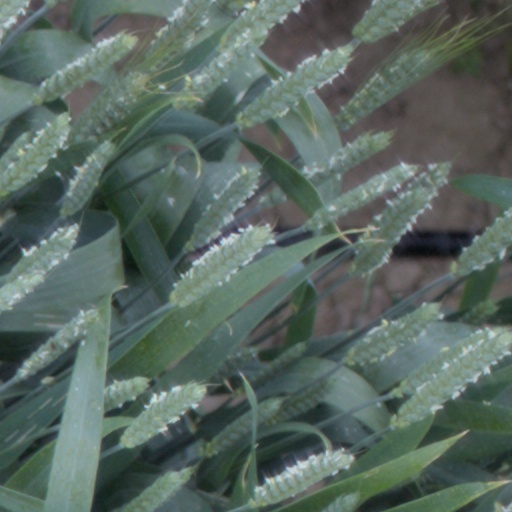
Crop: wheat